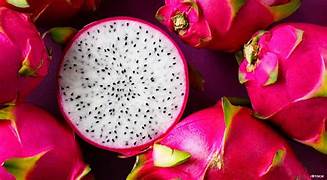
Label: Dragonfruit